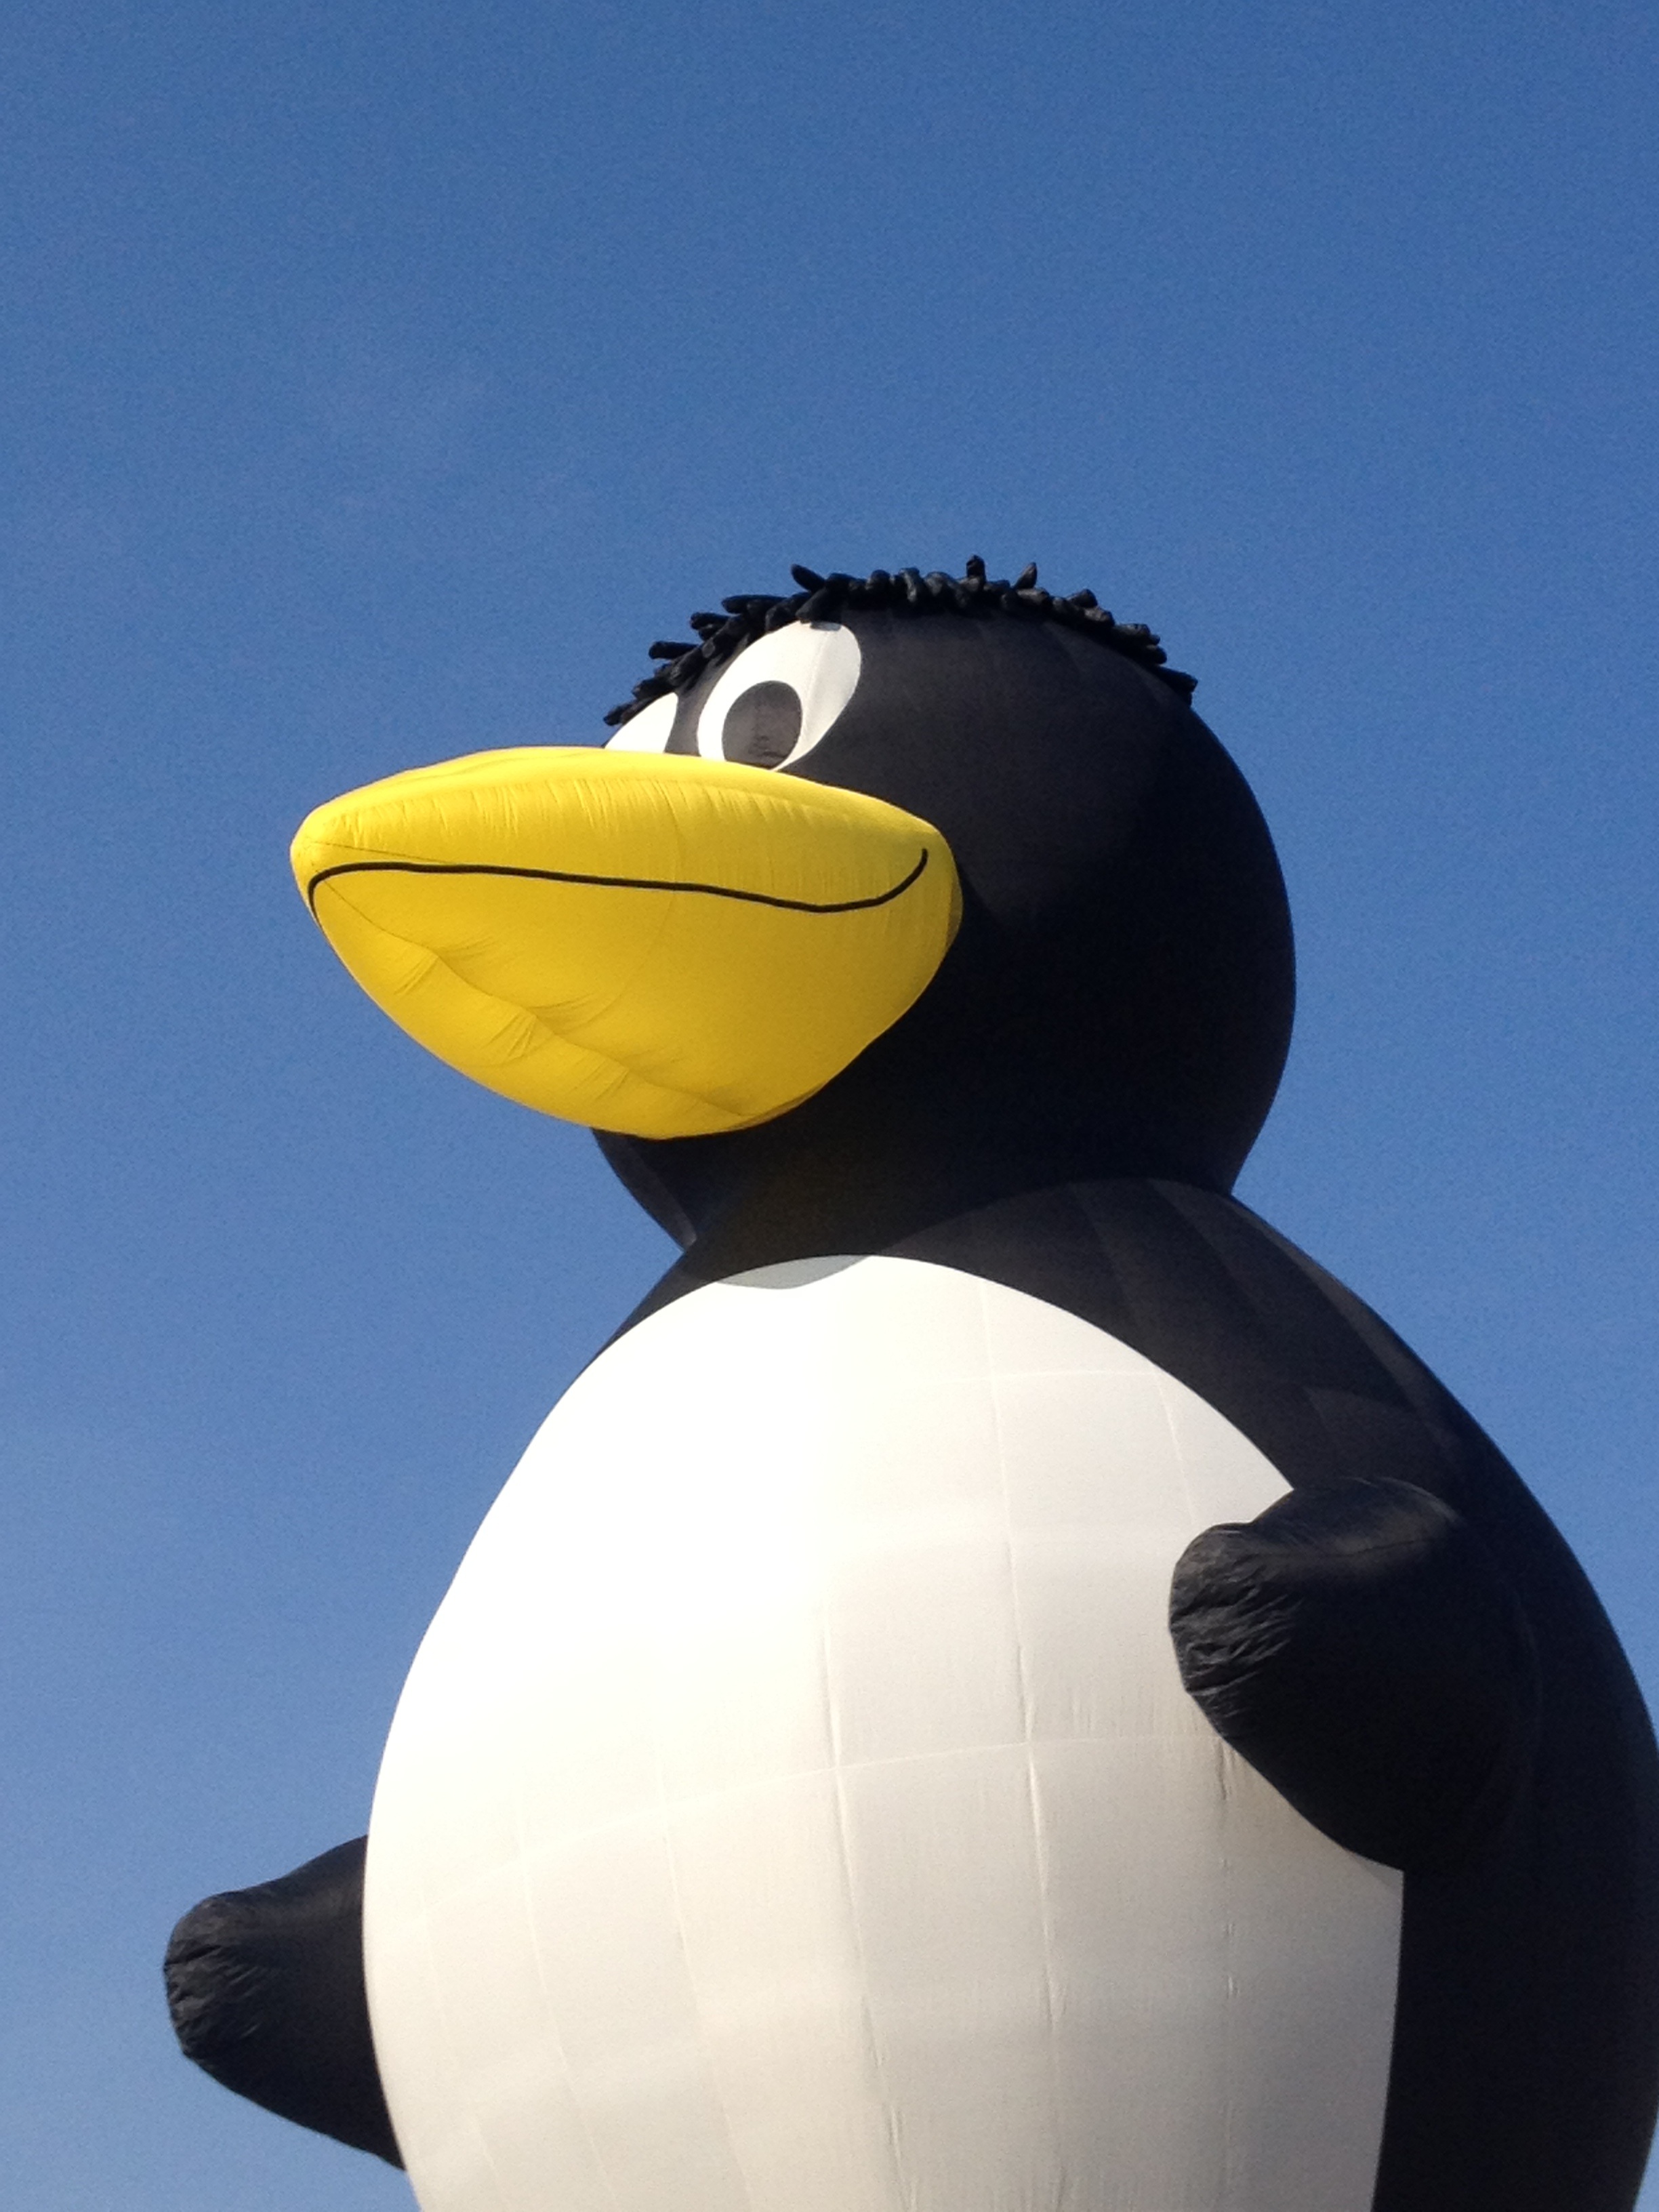
bird, seabird, summer, beak, blue, toy, penguin, duck, waterfowl, water bird, inflatable, summer vacation, flightless bird, ducks geese and swans